Horseman's pick

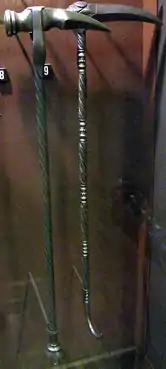
Polish Horseman's picks from the 17th century

The horseman's pick is a weapon of Middle Eastern origin used by cavalry during the Middle Ages in Europe and West Asia. It is a type of war hammer that has a very long spike on the reverse of the hammer head. Usually, this spike is slightly curved downwards, much like a miner's pickaxe. The term is sometimes used interchangeably with "war hammer". A metal-made horseman's pick called "nadziak" was one of the main weapons of the famous Polish Winged Hussars. A weapon of late make, the horseman's pick was developed by the English and used by billmen. It was used with great success during the Hundred Years' War. A use of the horseman's pick was to tear men from their mounts.